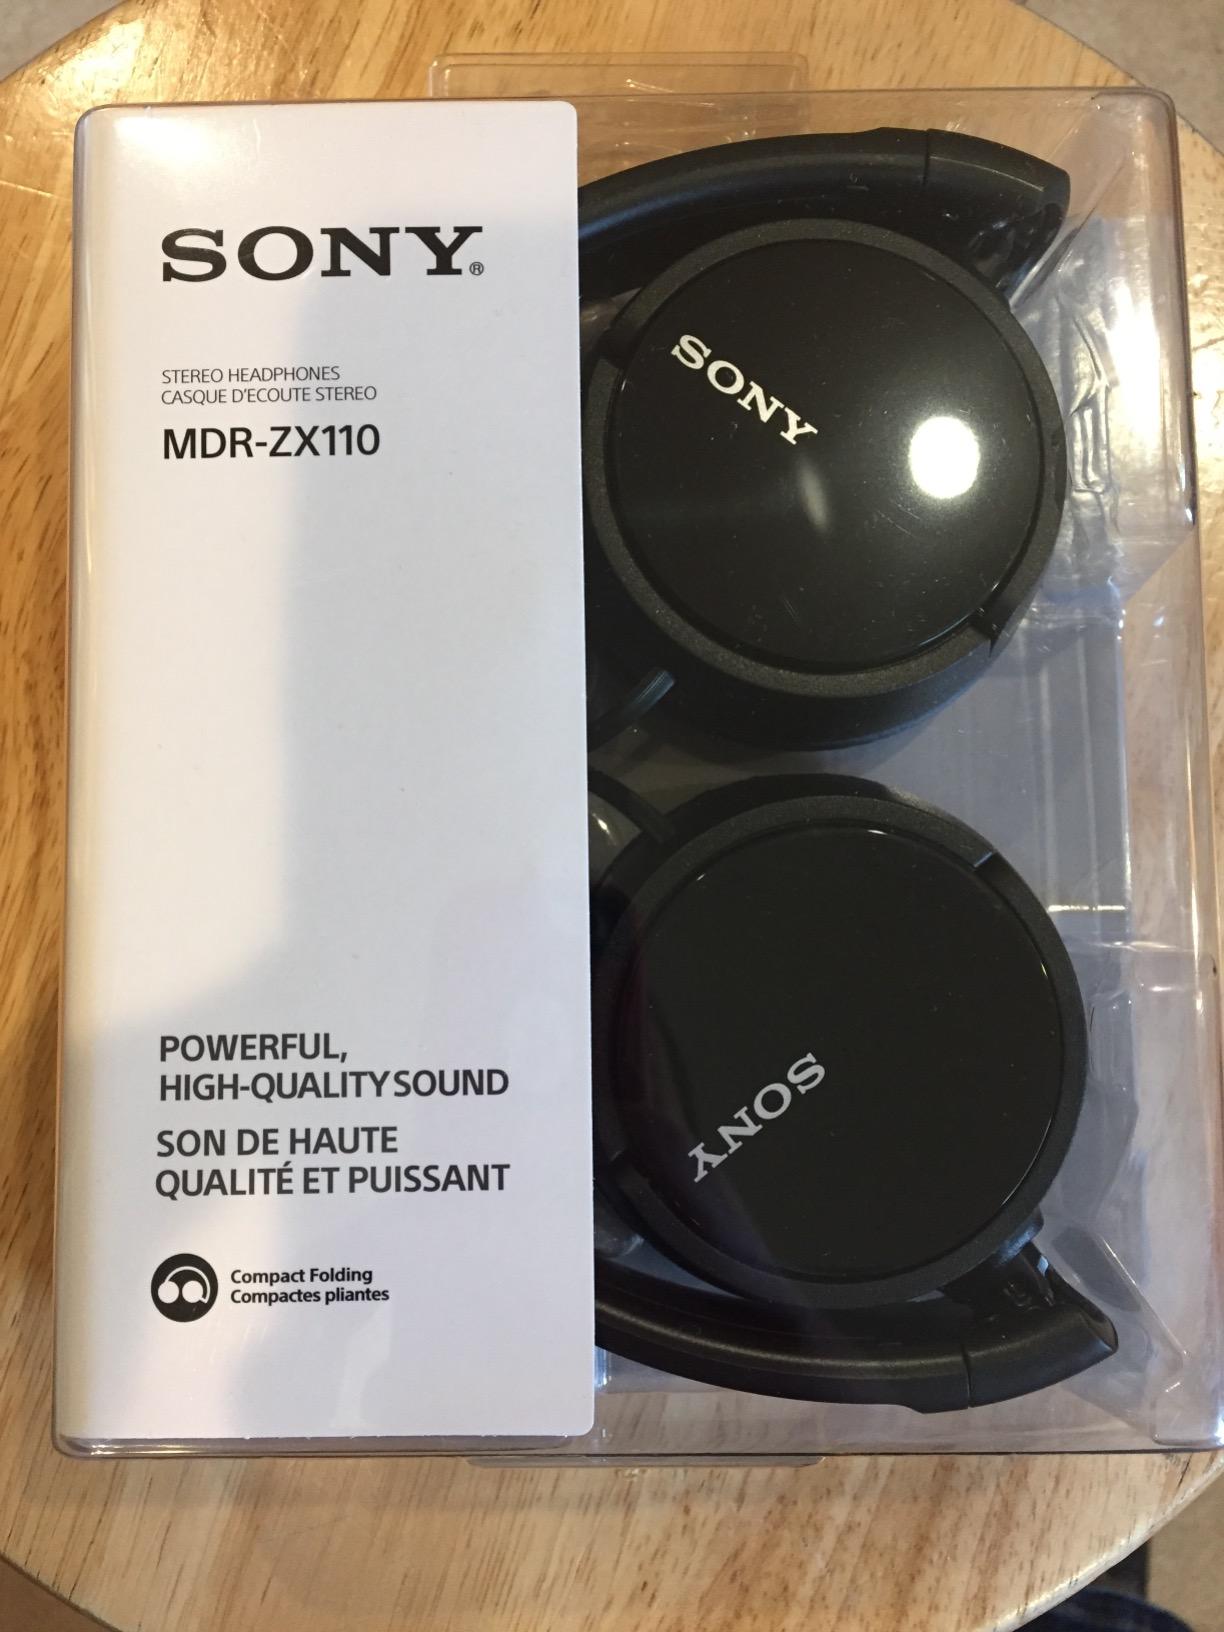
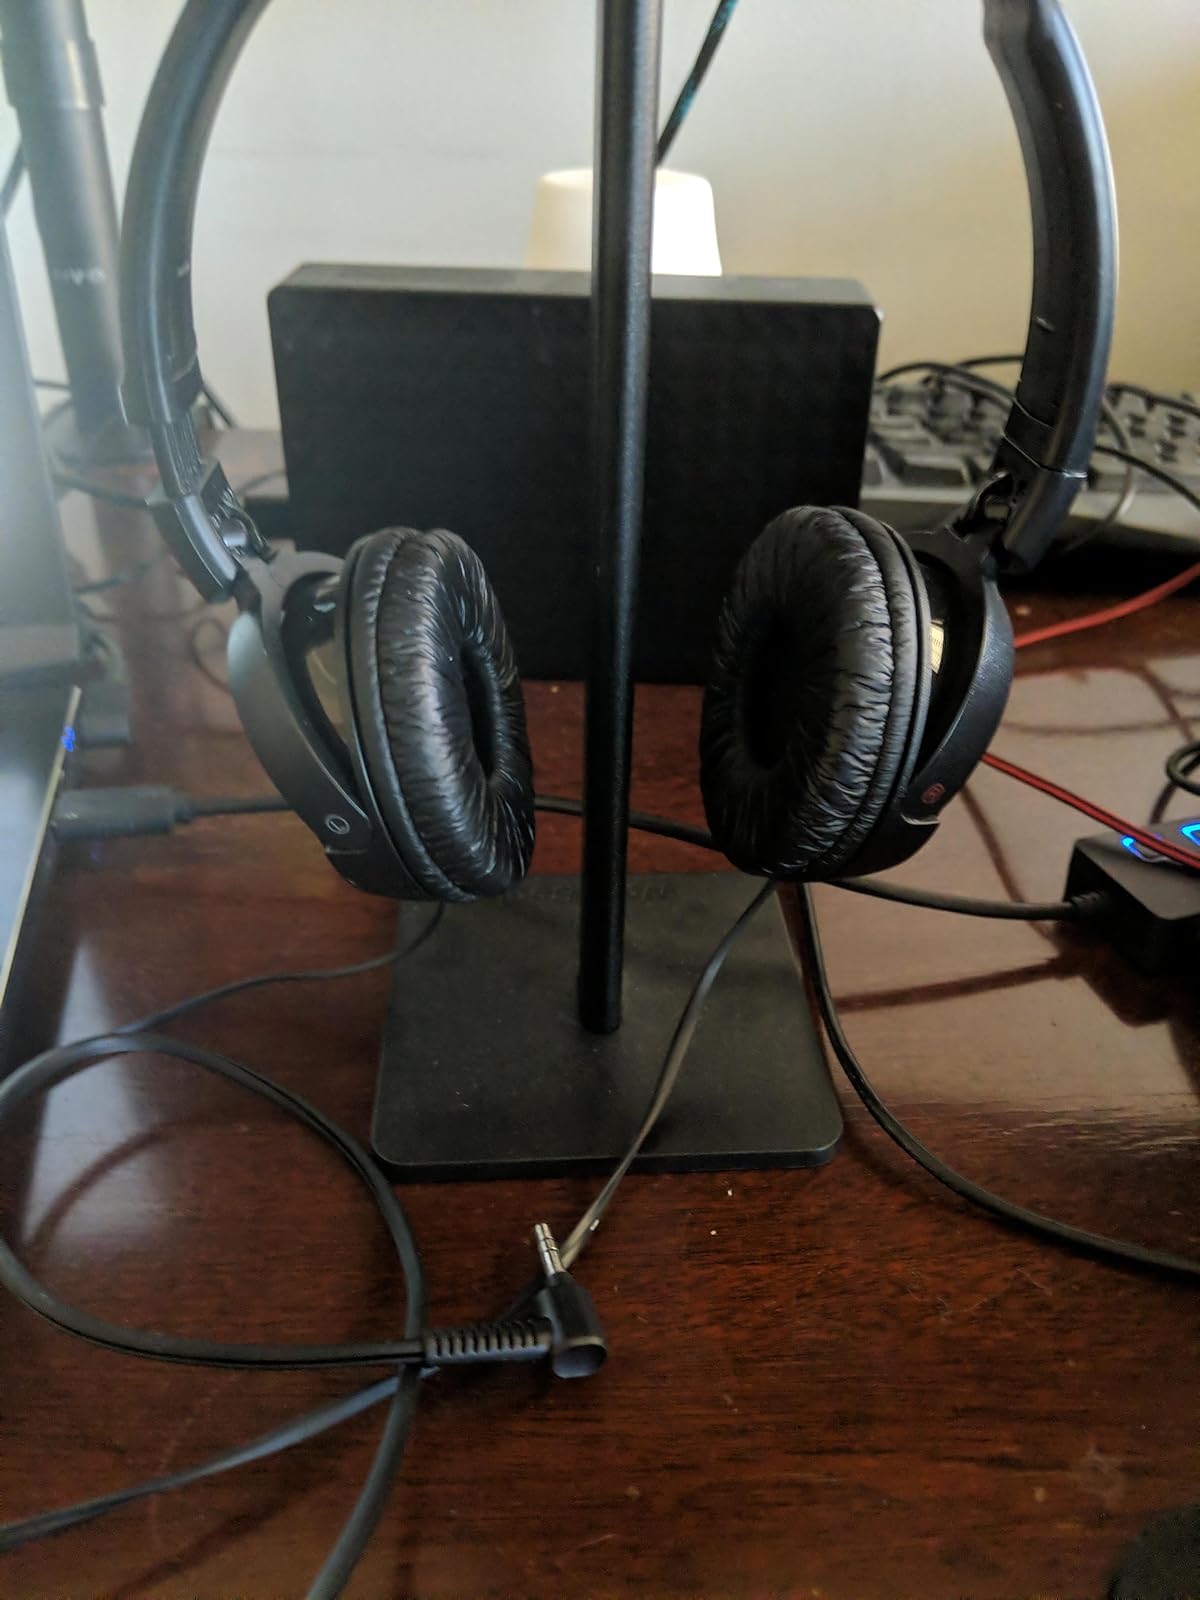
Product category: headphones
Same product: yes